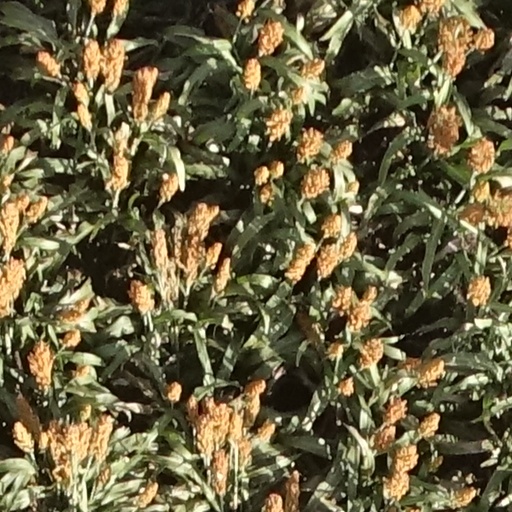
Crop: sorghum